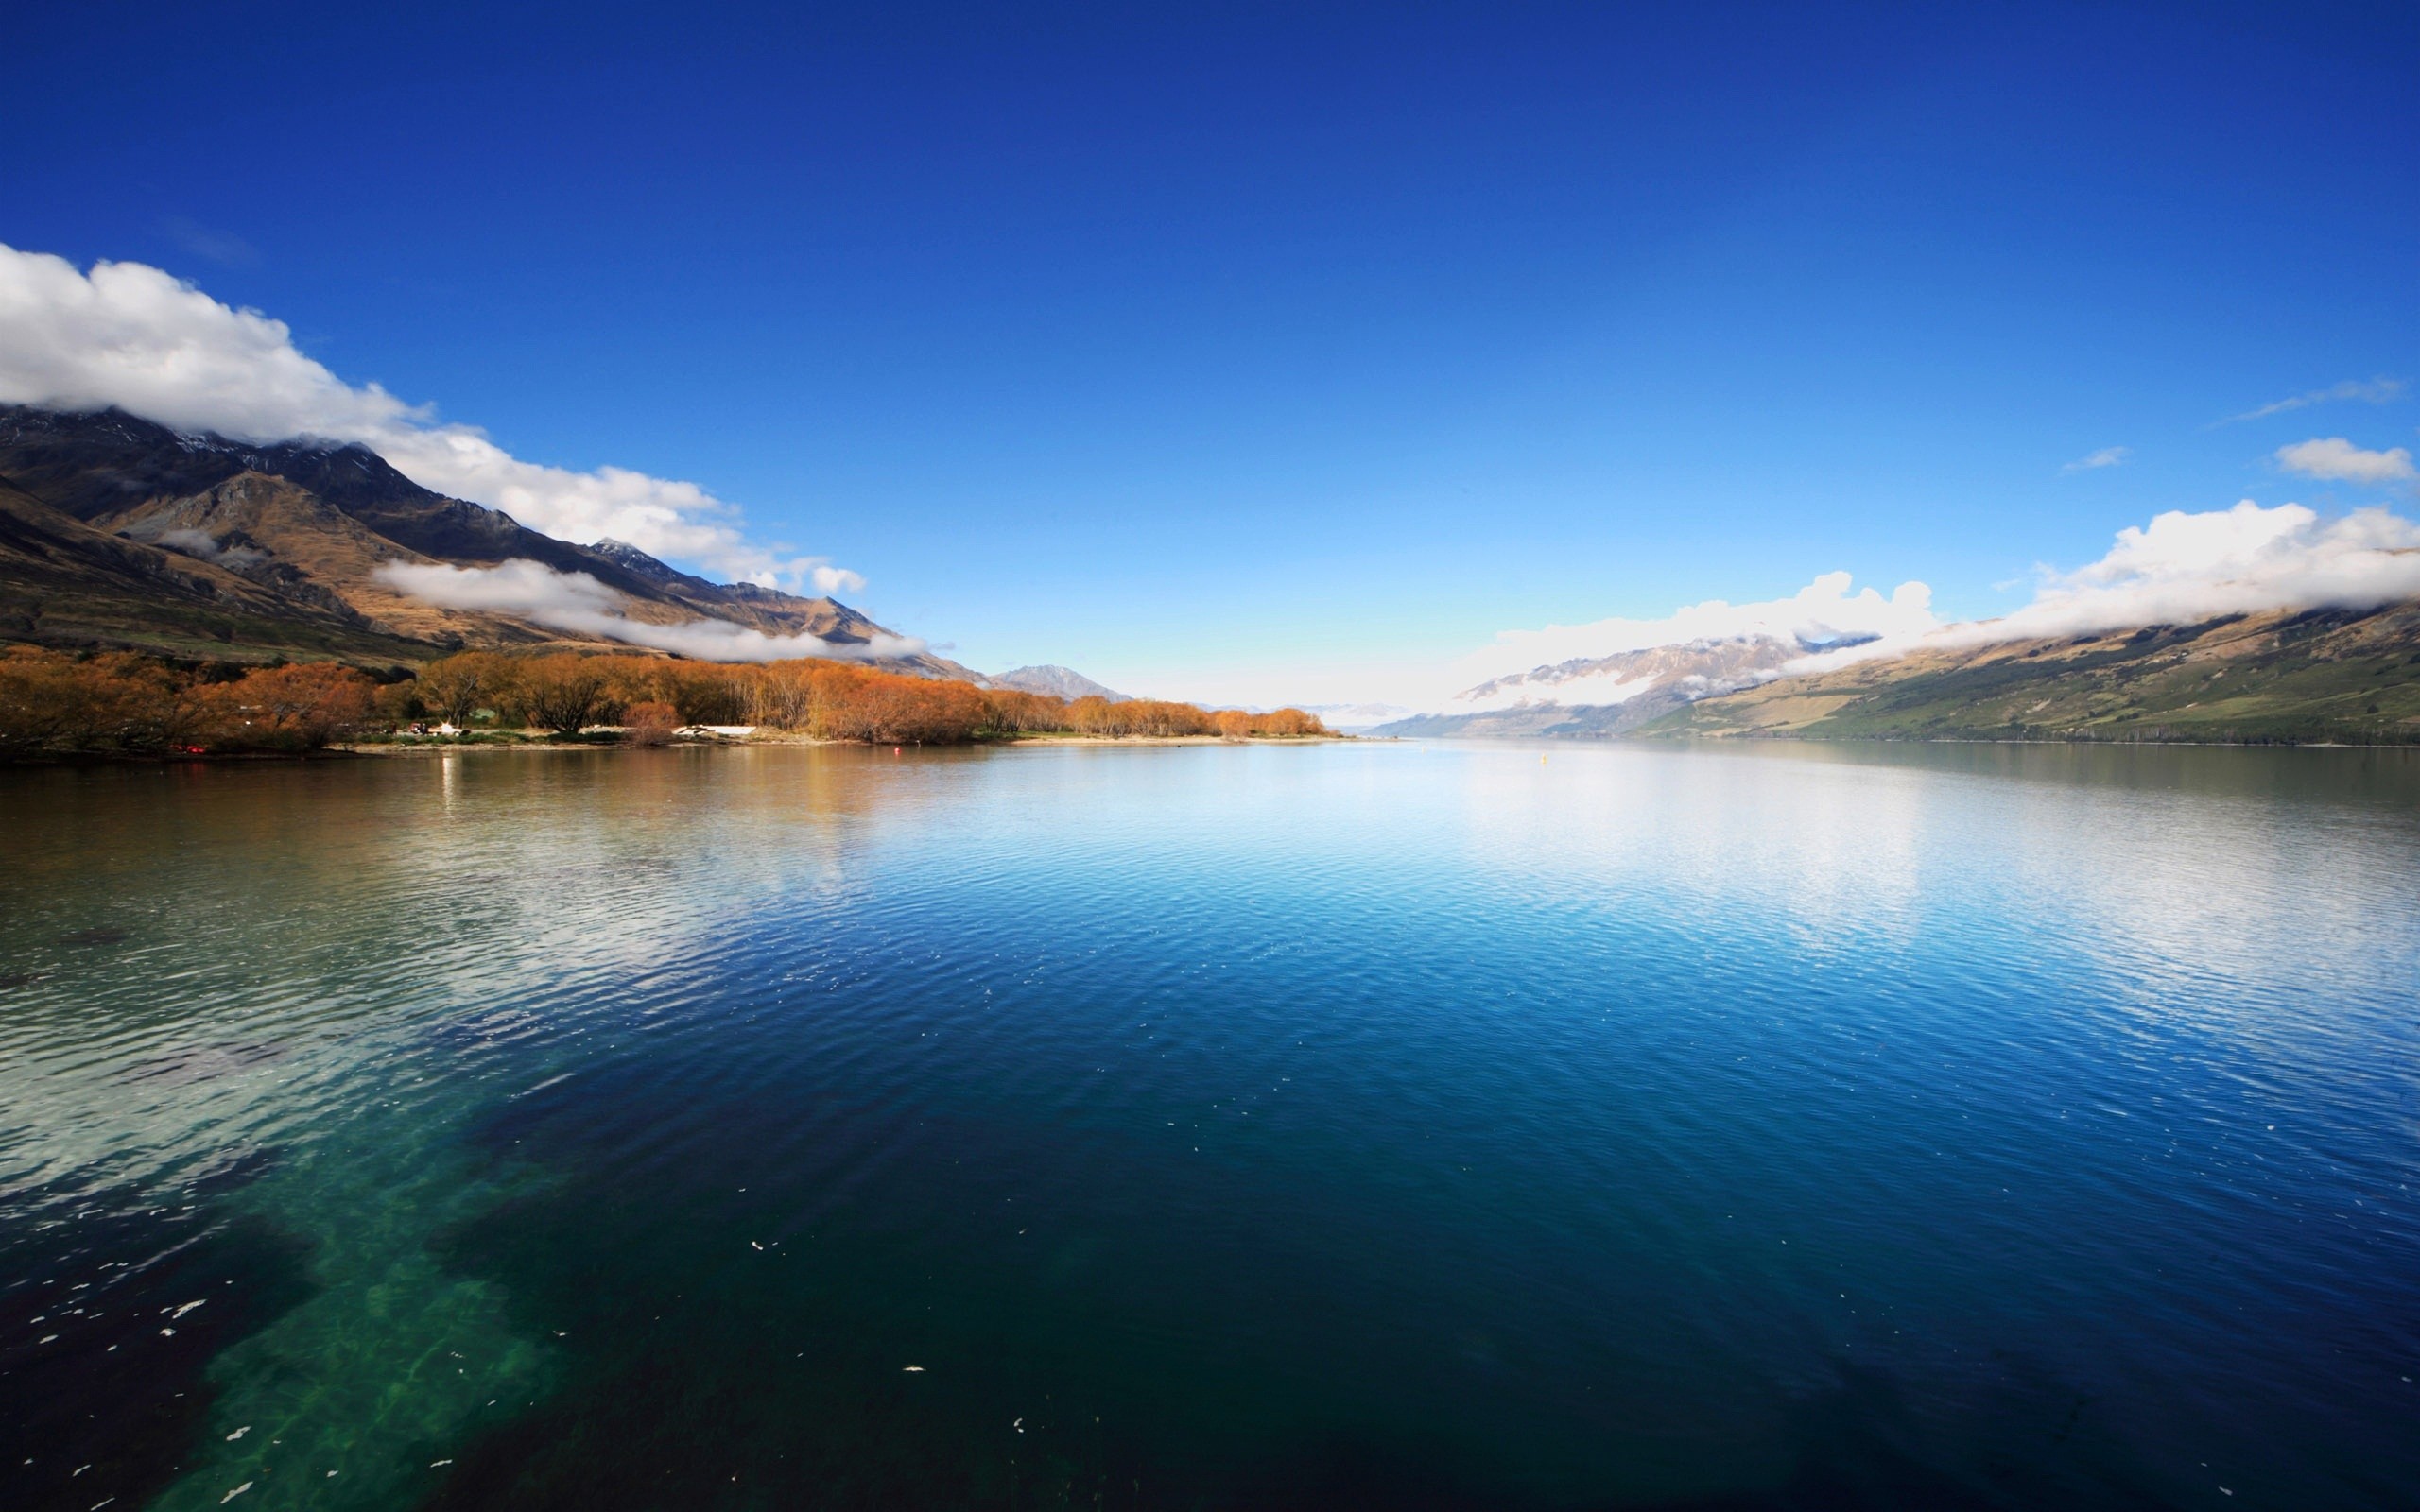
sea, sky, body of water, nature, mountain, water, natural landscape, blue, lake, reflection, mountainous landforms, water resources, wilderness, cloud, mountain range, highland, daytime, atmospheric phenomenon, river, loch, sound, morning, lake district, fjord, alps, landscape, calm, horizon, hill, bank, atmosphere, reservoir, ocean, fell, tarn, glacial lake, sunlight, coast, mount scenery, vacation, national park, tourism, inlet, valley, bay, meteorological phenomenon, winter